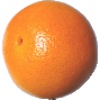
Label: Grapefruit Pink 1